Fatemeh Naghavi

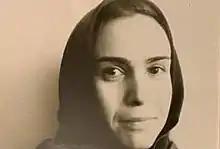

She is known for her film "The Circle" (2000) in the western world. Her films include "Dayereh" (2000), "Nasl-e sookhte" (1999), "Mosaferan" (1992), "Do film ba yek belit" (1990), "Gonge Khab Dideh" (The Mute Dream) (2002) (directed by her husband, noted Iranian director Attila Pessyani), and "Devil's Ship" (2008).